2010 Brazilian presidential election debates

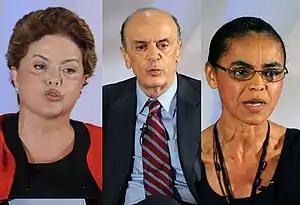
Dilma Rousseff (PT), José Serra (PSDB), and Marina Silva (PV) were the leading candidates according to polls.

The Brazilian presidential election debates of 2010 were held from August 5 to September 30. For the 2010 election, the Superior Electoral Court approved three televised debates, in addition to an unprecedented internet debate.